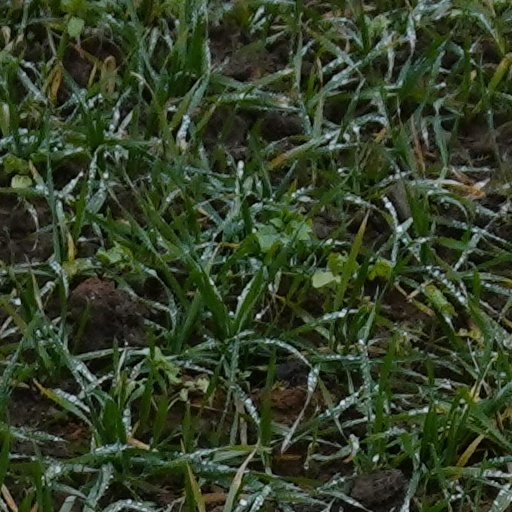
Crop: wheat